Spanish architecture

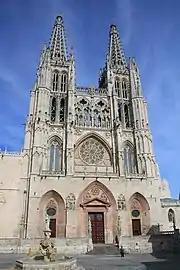
Burgos Cathedral in Burgos, Spain. A masterpiece of Gothic architecture, construction began in 1221 and the cathedral is renowned for its intricate facade and rich history as a UNESCO World Heritage Site.

The kingdom of Asturias arose in 718, when the Astur tribes, rallied in assembly, decided to appoint Pelayo as their leader. Pelayo joined the local tribes and the refuged Visigoths under his command, with the intention of progressively restoring Gothic Order.